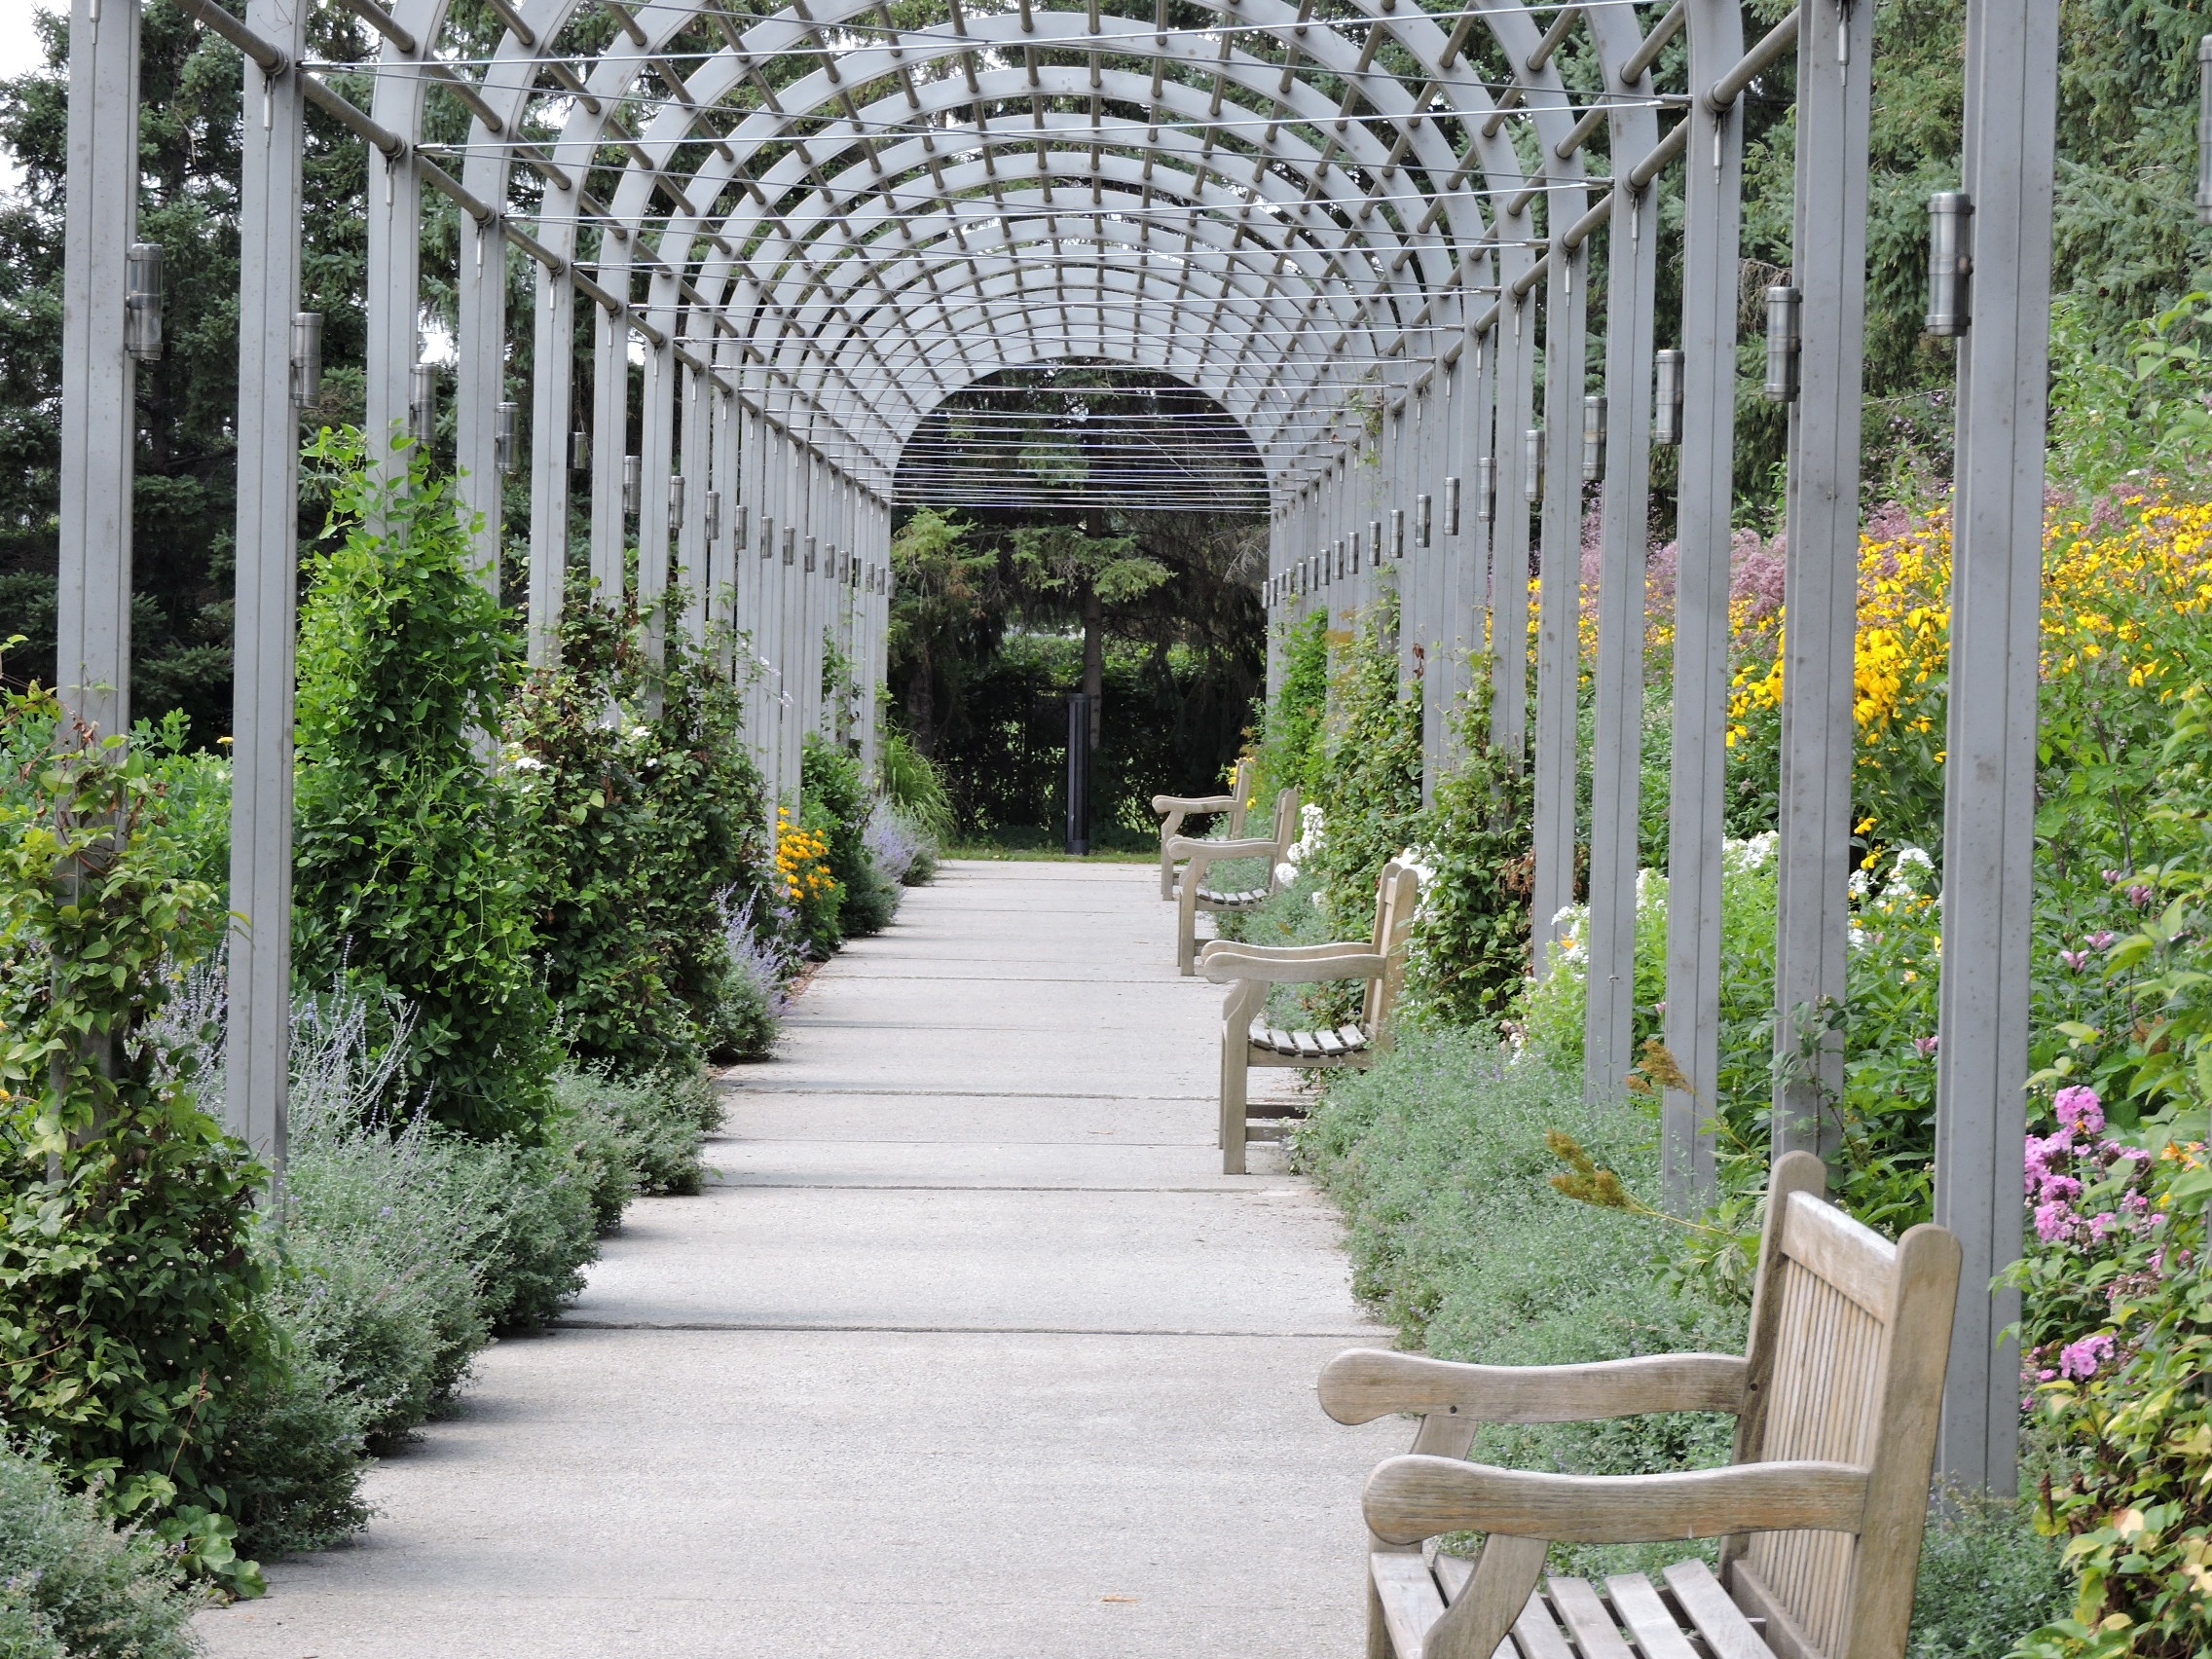
architecture, bench, flower, pavement, walkway, arch, botany, garden, flowers, aisle, art, courtyard, design, arcade, botanical garden, estate, outdoor structure